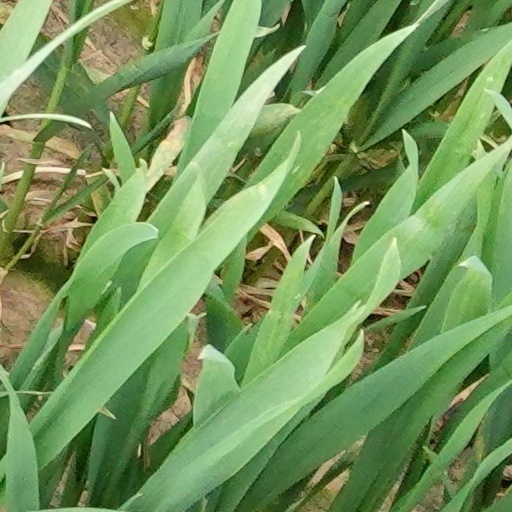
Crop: wheat